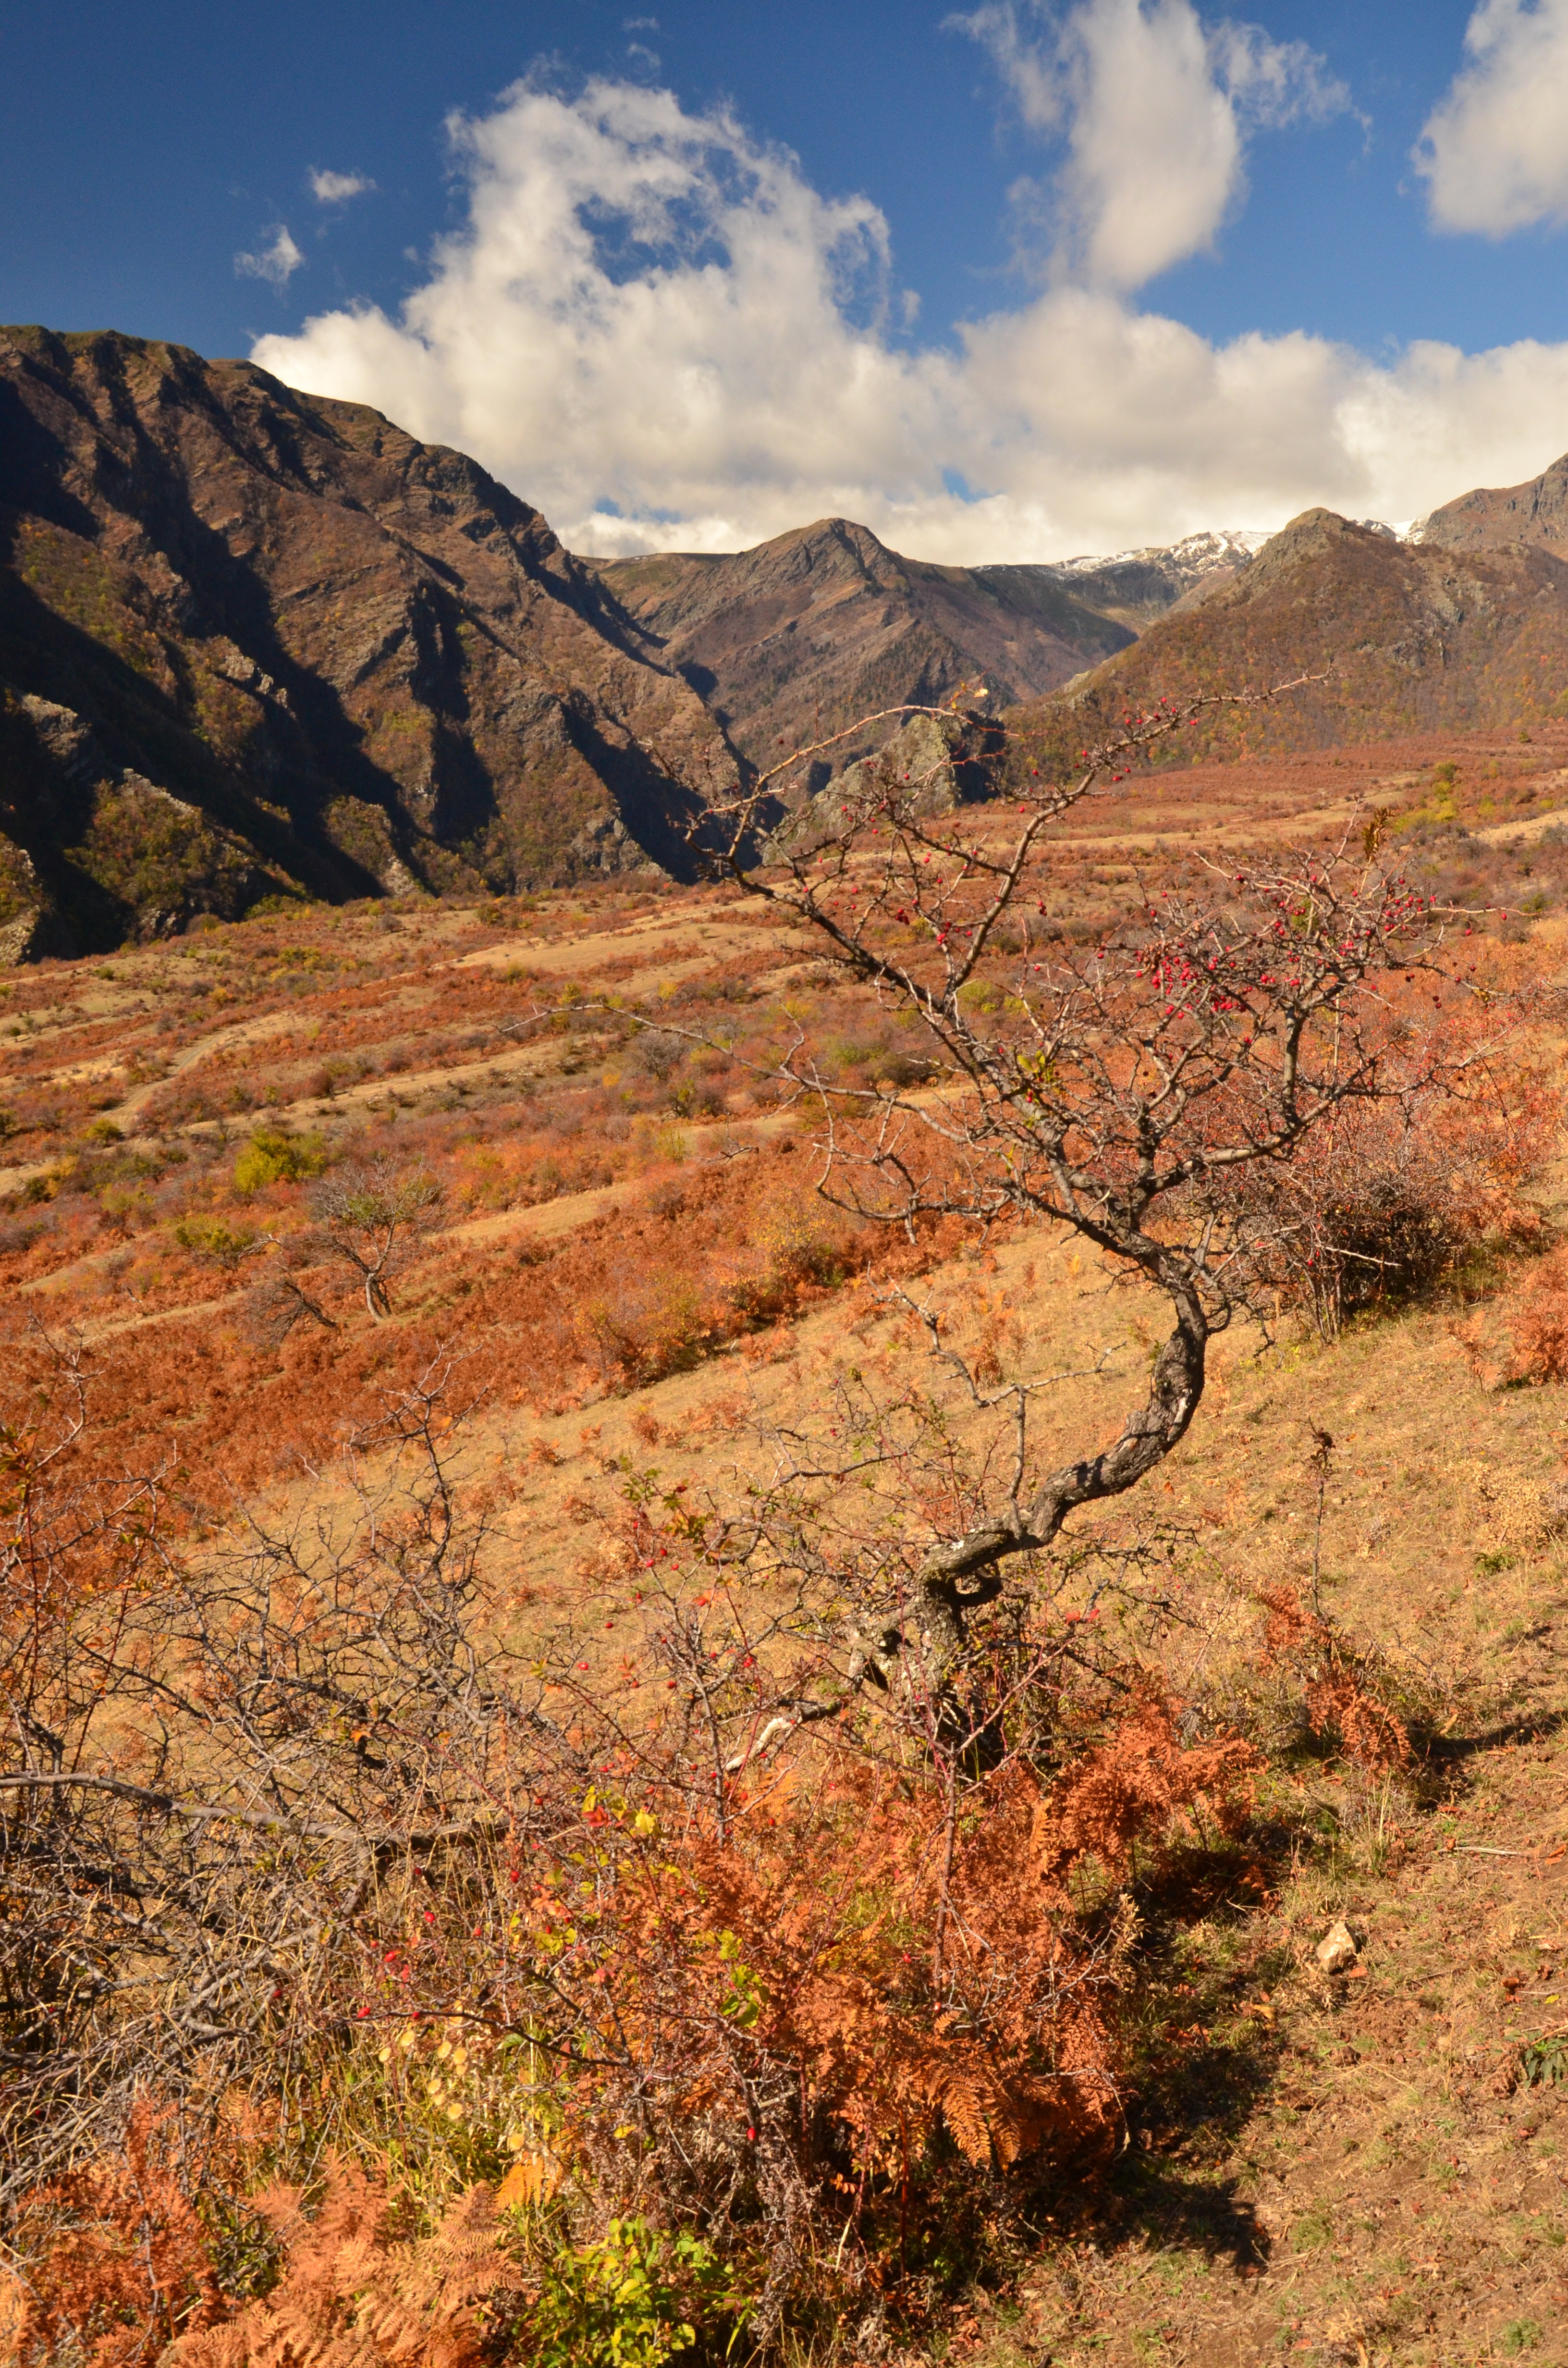
landscape, tree, nature, outdoor, rock, wilderness, mountain, sunset, trail, hill, view, valley, summer, travel, autumn, soil, canyon, tourism, national park, season, ridge, geology, plateau, beautiful, fell, loch, ecosystem, landform, geographical feature, mountainous landforms